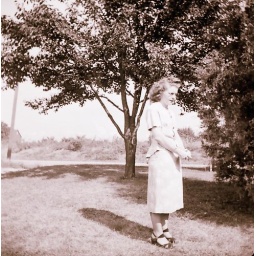
Unknown person in field